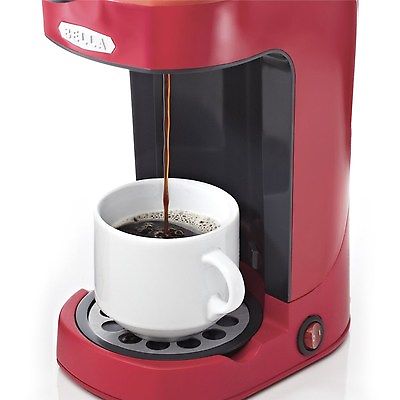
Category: coffee maker